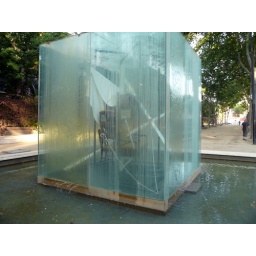
It's art but.... Couple of old chairs in a glass box with water running down the outsidePasseig de Picasso